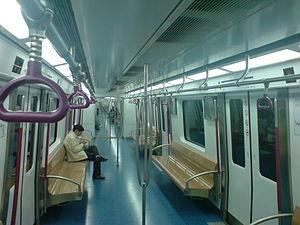
La ligne 5 du métro de Pékin est l'une des 22 lignes du réseau métropolitain de Pékin, en Chine.